Murder of Nicholas Churton

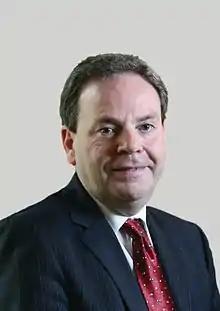
Ian Lucas

On 11 April 2019, Ian Lucas, Member of Parliament for Wrexham, secured an adjournment debate in the House of Commons about the murder of Nicolas Churton. He stated that he had learned about the errors in the case from Jez Hemming, a reporter for the Daily Post. He accused North Wales Police, the probation service, the community rehabilitation company, the Independent Police Complaints Commission, and the Independent Office for Police Conduct of hiding the mistakes. He further alleged that Mark Polin, the Chief Constable for North Wales Police had misled him about the case. Nick Hurd, the Minister for Policing and the Fire Service, replied on behalf of the Government. He acknowledged there were procedural failures that contributed to the murder. However, Rory Stewart, the Minister of Justice had already provided Ian Lucas reassurance that any issues about the case had been addressed and there was no need for an inquiry into it. On 26 June 2018, there was a further Parliamentary debate titled 'North Wales Police and Nicholas Churton'. On 12 March 2019 and 14 May 2019 there were further mentions of the case in the House of Commons.